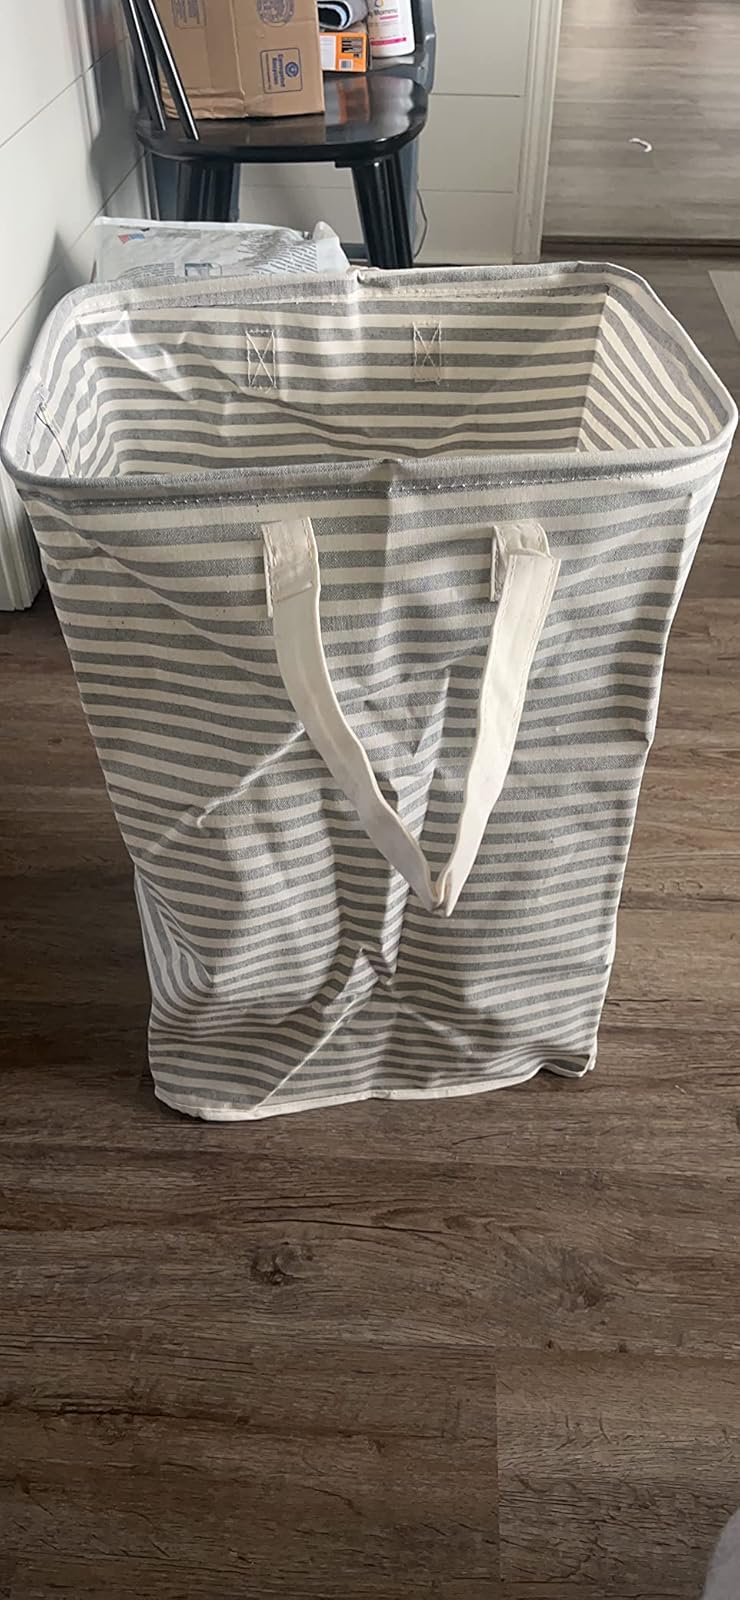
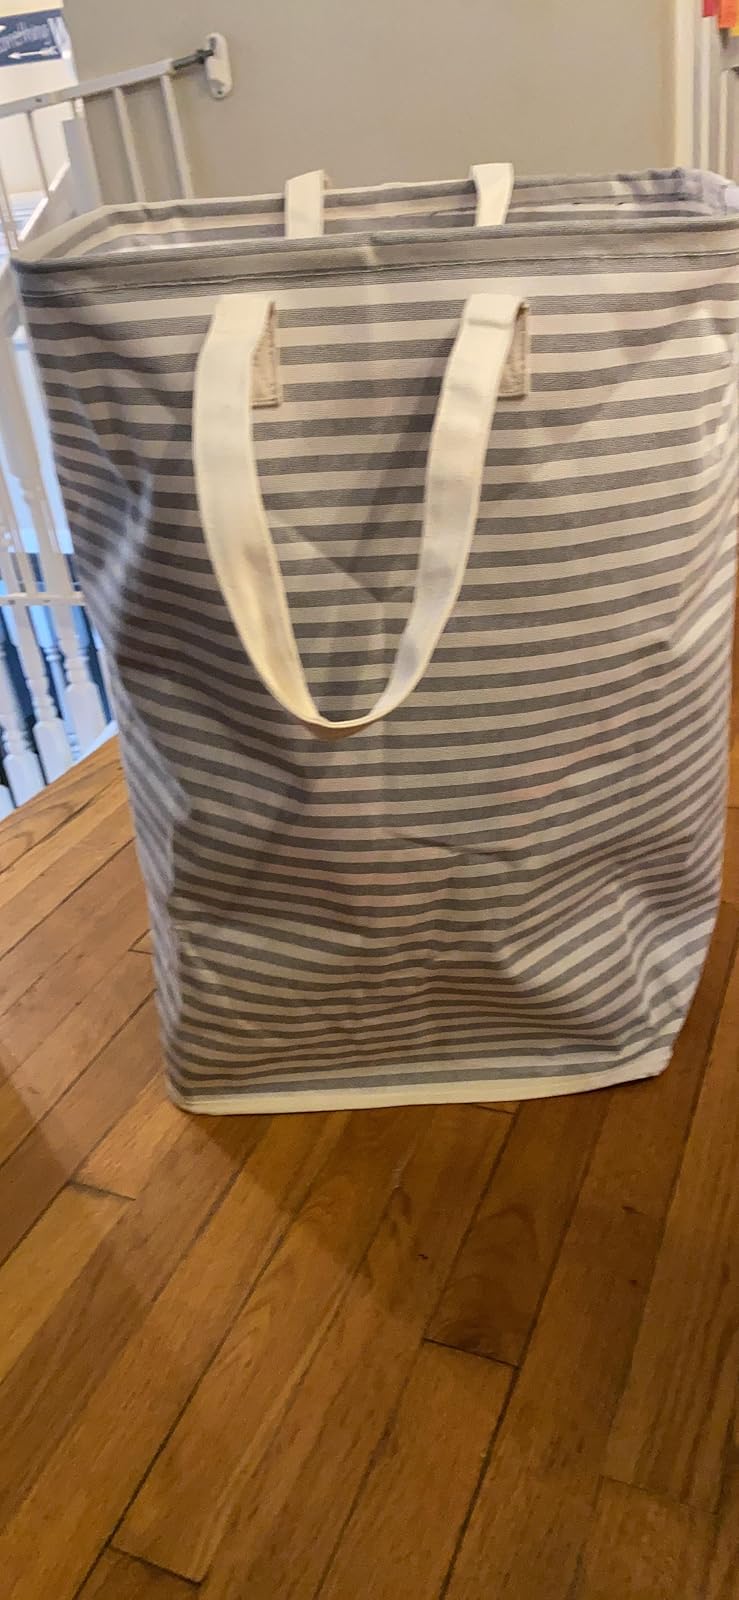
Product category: items_hamper
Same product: yes